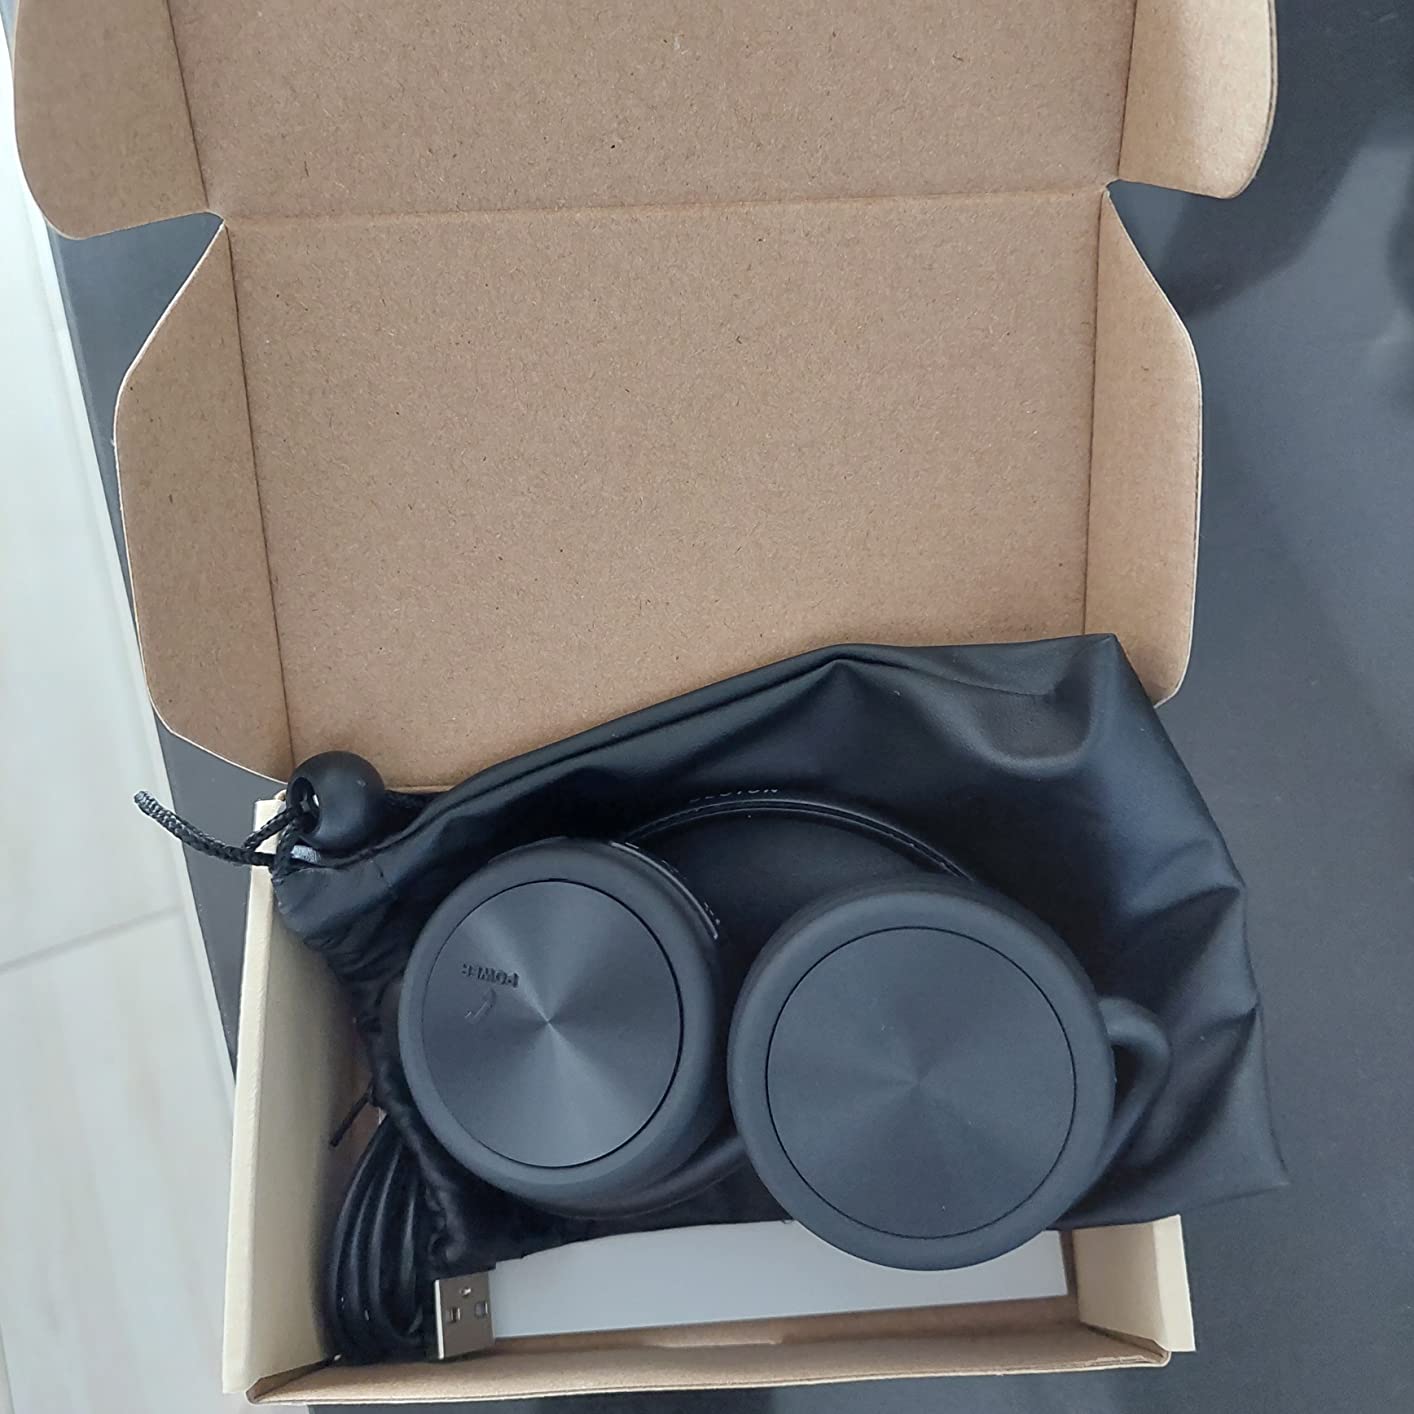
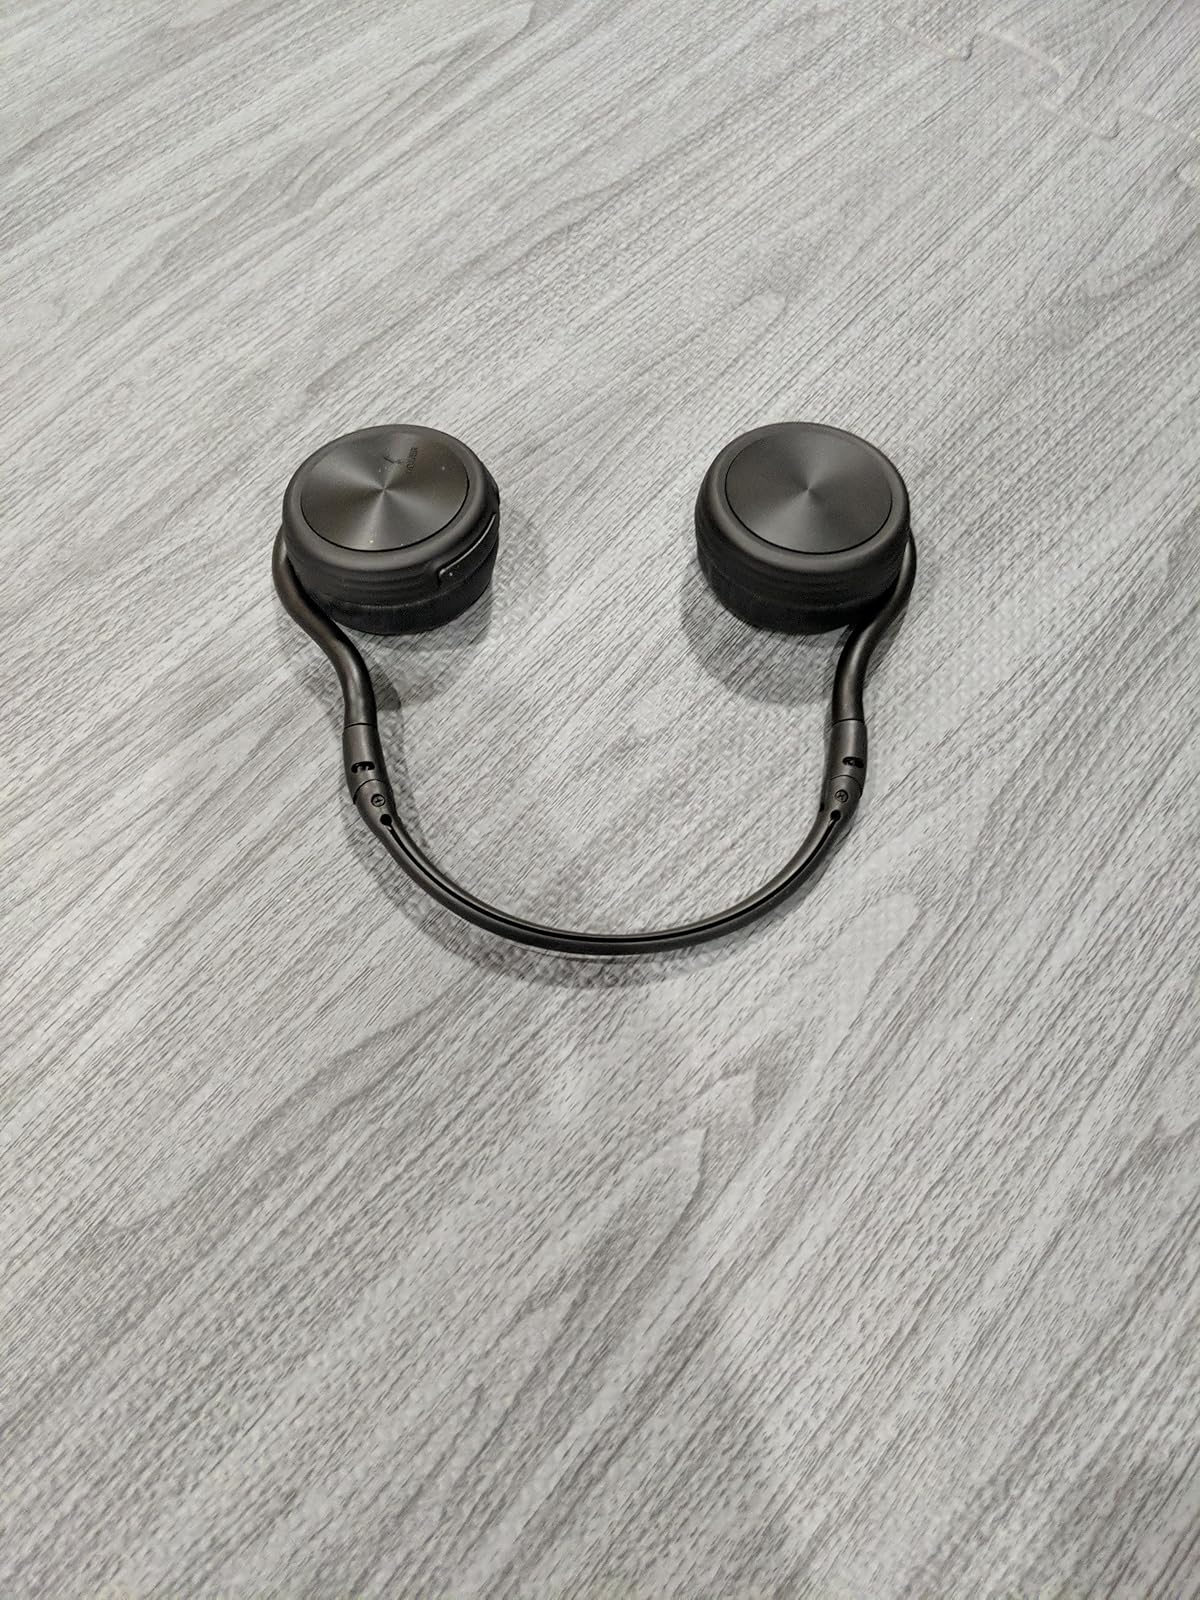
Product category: headphones
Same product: yes